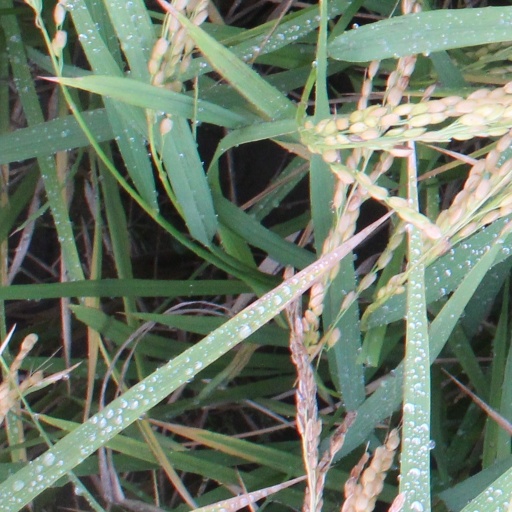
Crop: rice